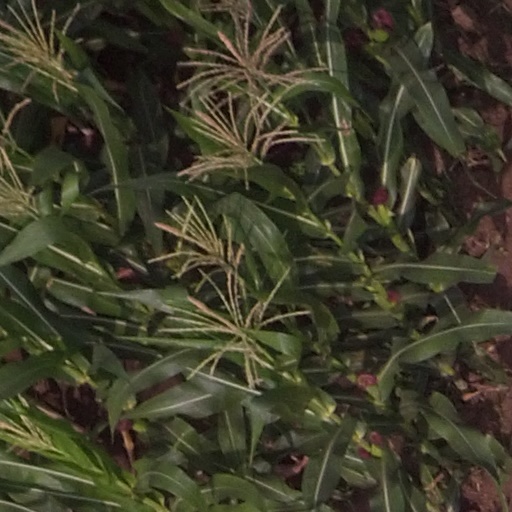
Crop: maize; corn